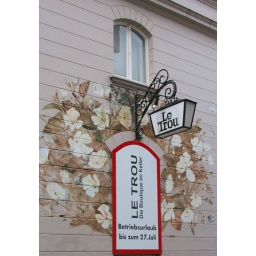
A lovely combination of wallcolour and painted flowers above a door of a restaurant in Lubeck.